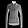
Label: Coat